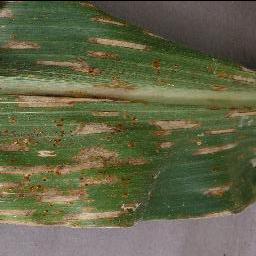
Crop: corn
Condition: (maize)_cercospora_spot_gray_spot